Downpatrick and County Down Railway

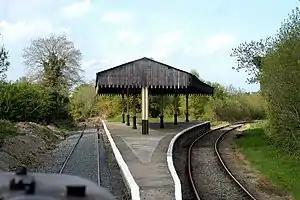
The original Loop Platform viewed from the South Junction. The line to the left originally led to Belfast, while the line to the right leads to Downpatrick

Following the 1945 Ballymacarrett rail crash and the resultant £80,000 (the equivalent of over £3,530,000 in 2020) it had to pay in compensation, the BCDR was financially ruined. This was a deciding factor in the nationalisation of the company, which became part of the Ulster Transport Authority (UTA) in 1948. The UTA's railways were in need of significant investment following years of underfunding during World War II; as a result, Northern Ireland's devolved government established a tribunal to determine the future of its public transport system. In December 1949 the tribunal authorised the closure of all ex-BCDR lines except the Bangor branch, as part of an effort to avoid excess expenditure on railway maintenance and to divert assets towards improving the UTA's road services.